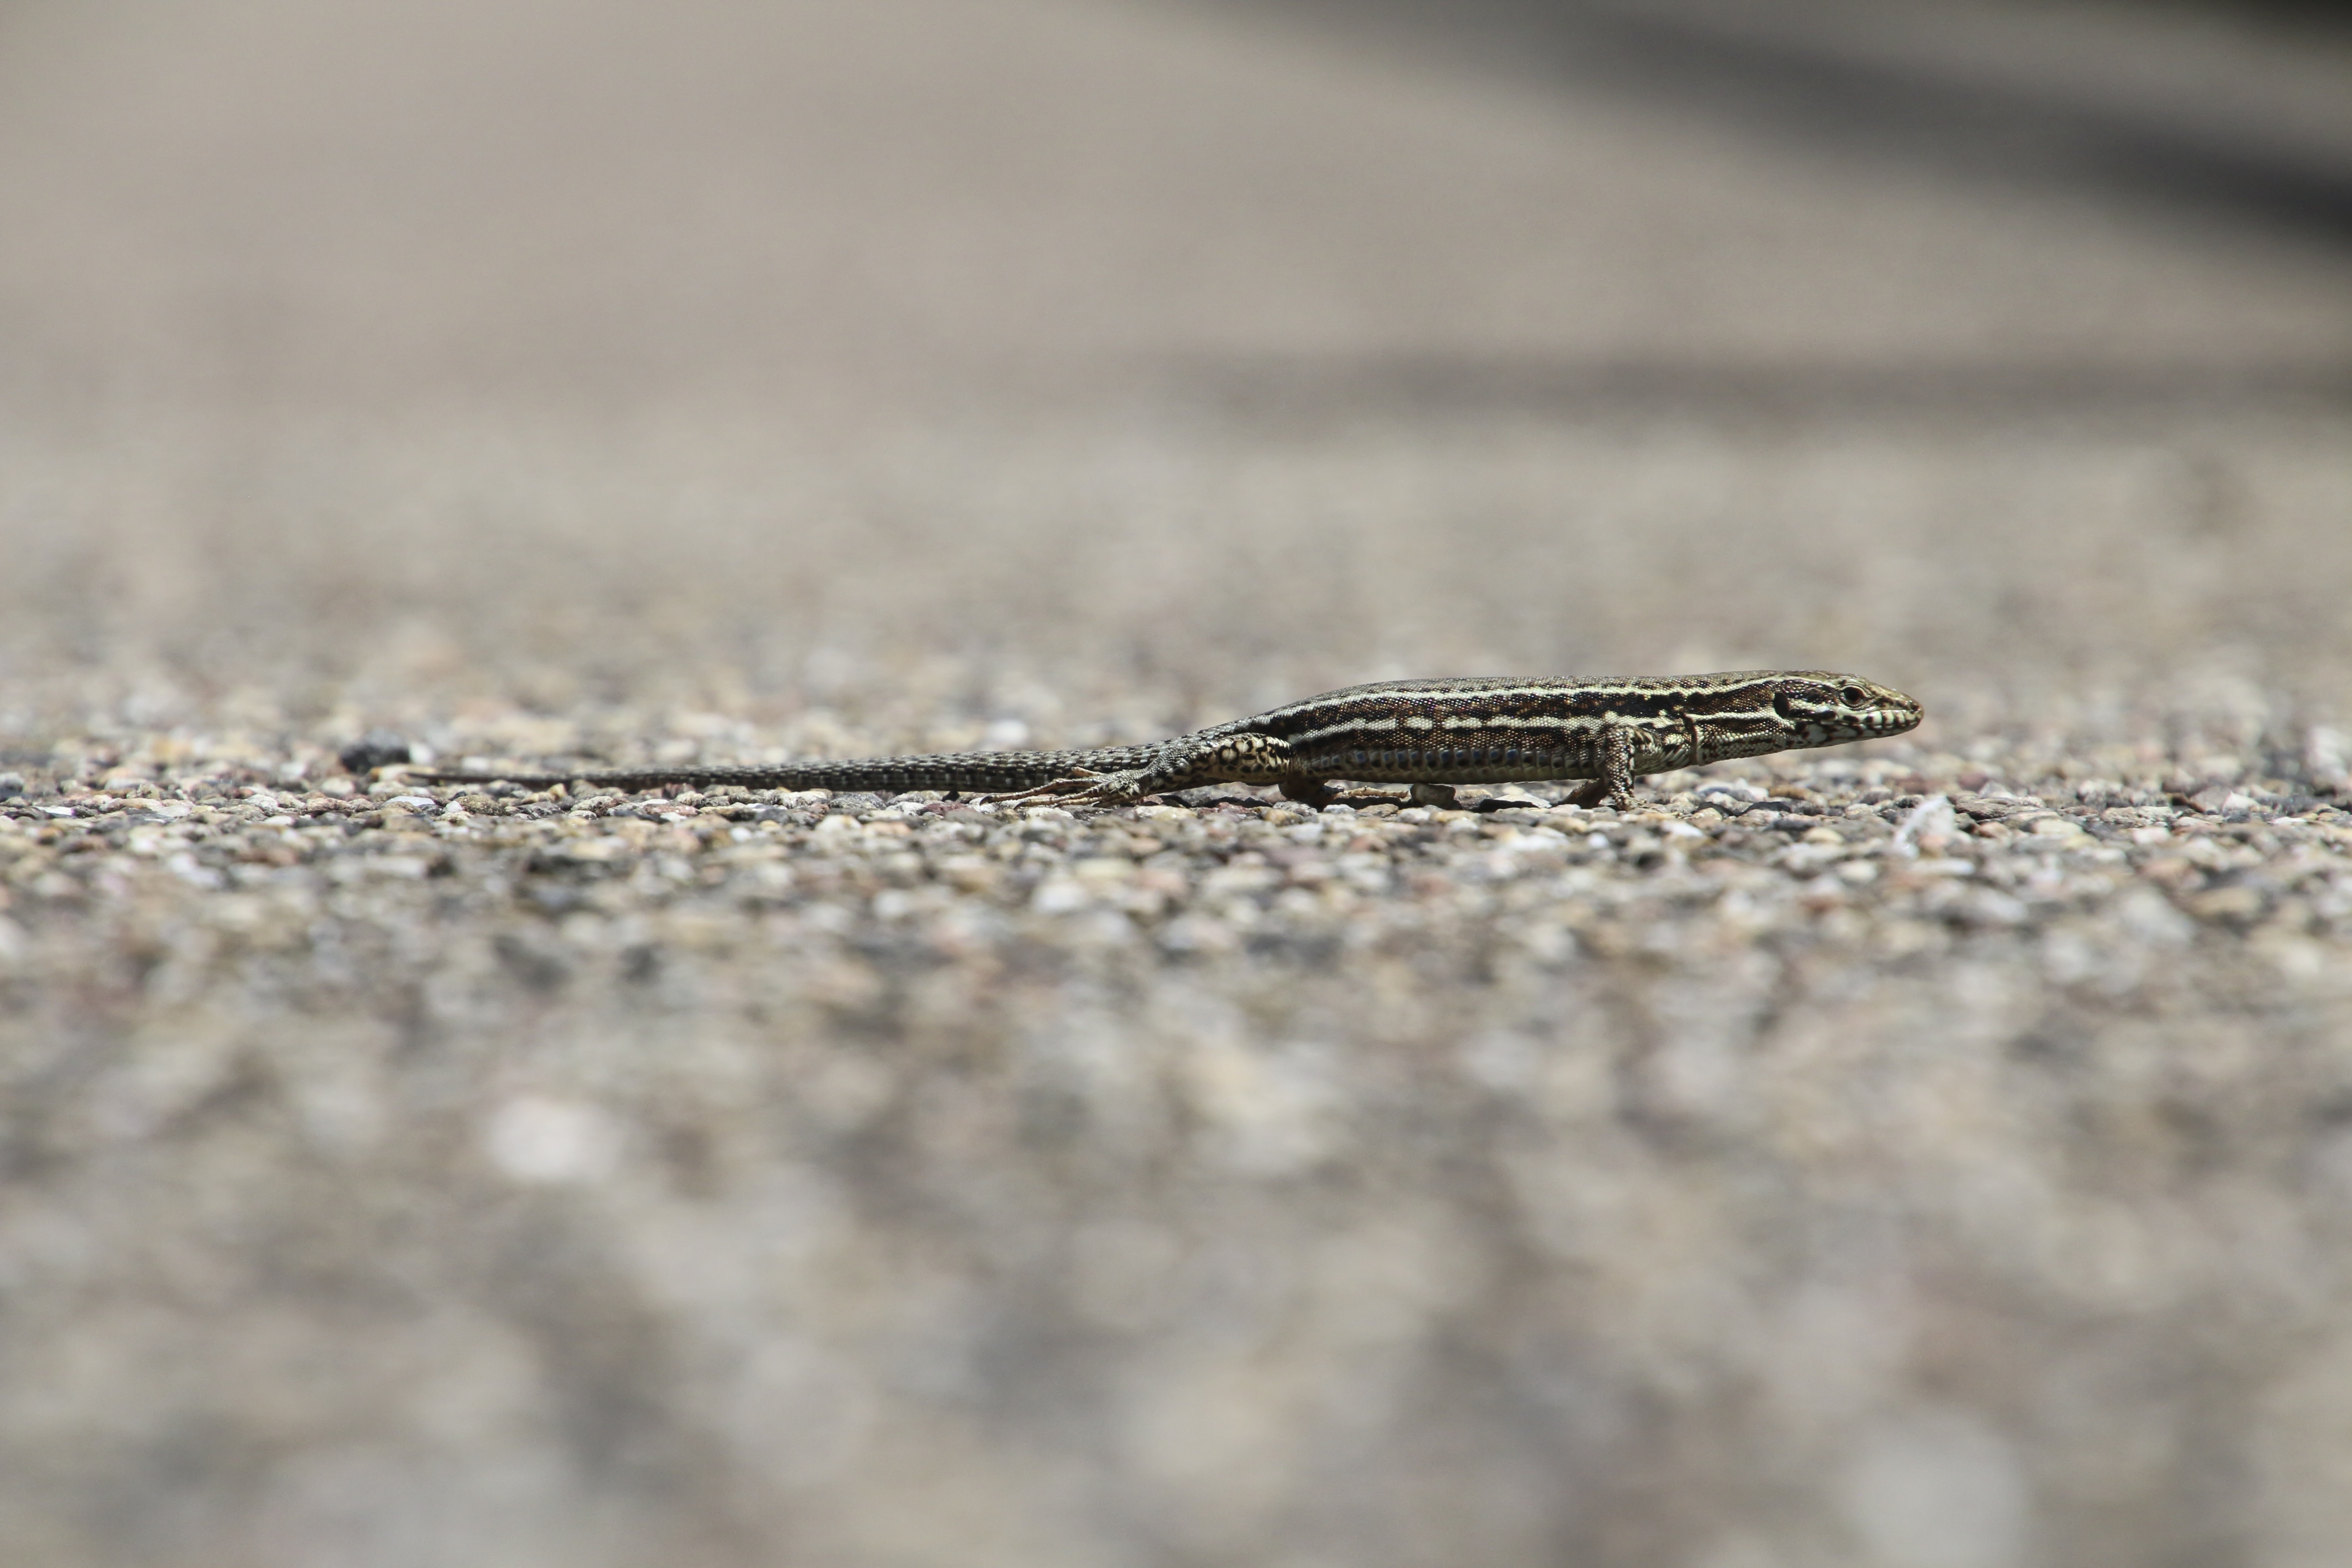
nature, run, animal, stone, reptile, close, fauna, lizard, close up, sunny, vertebrate, germany, eifel, macro photography, wall lizard, real lizard, scaled reptile